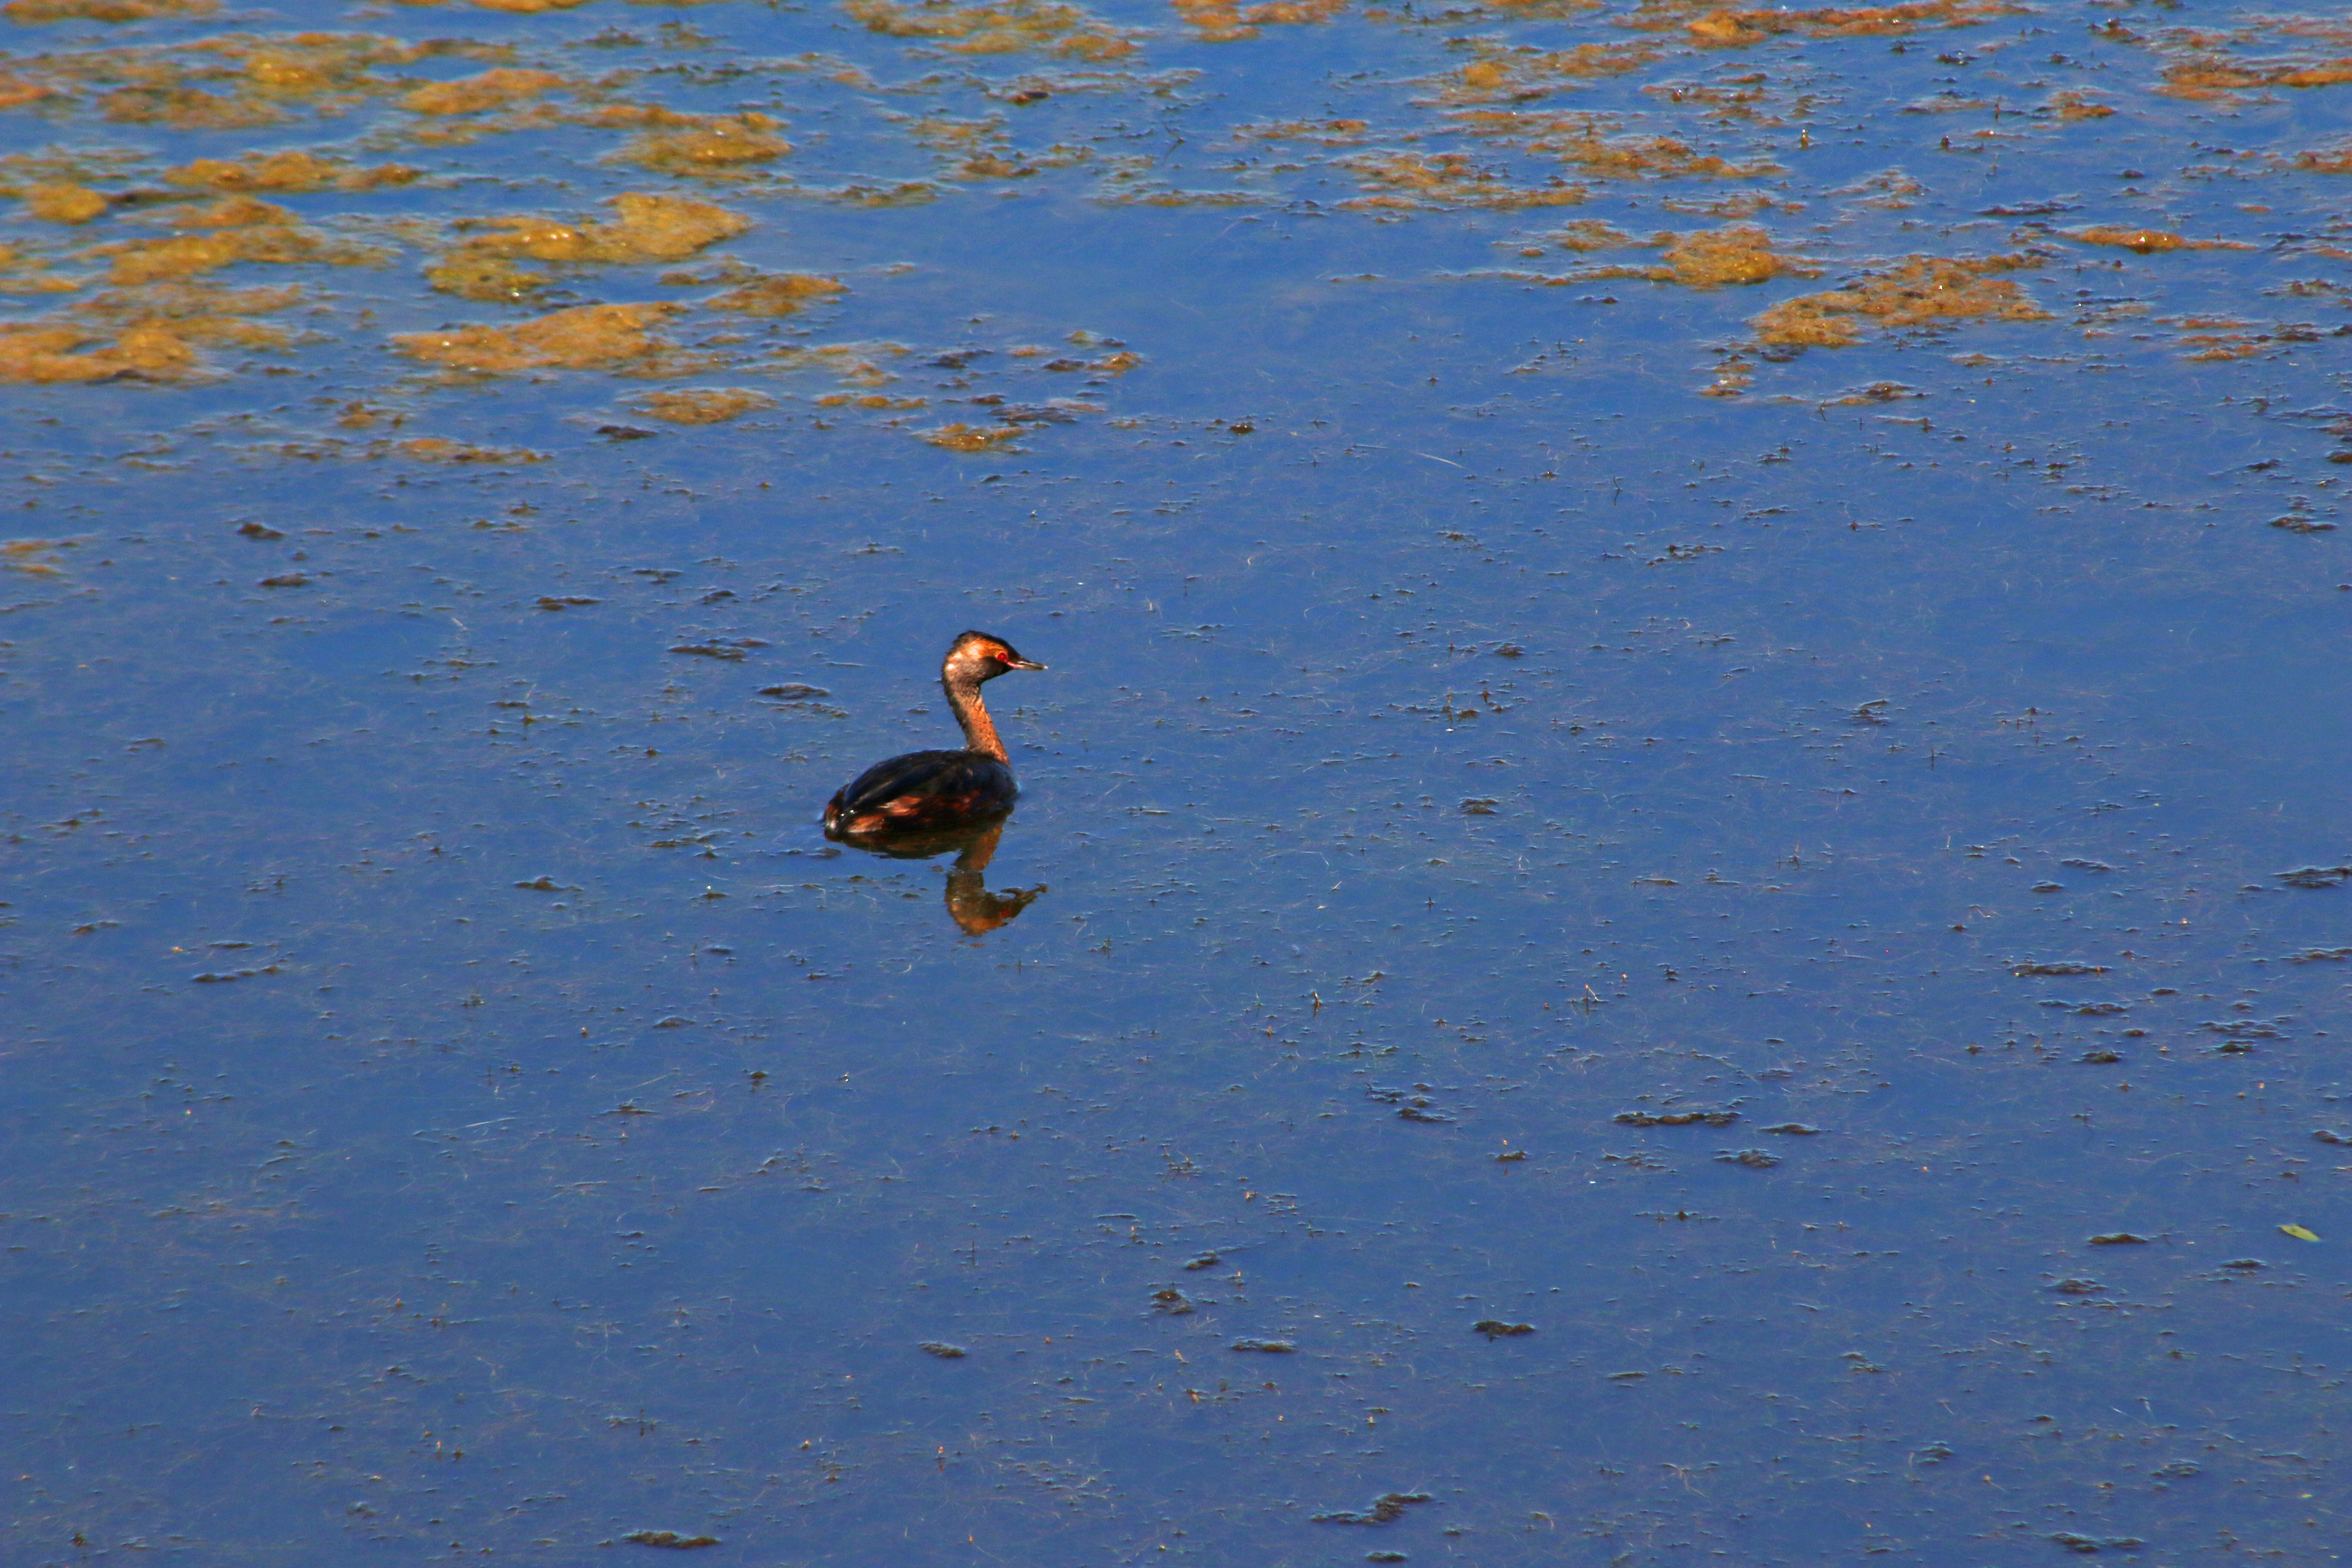
bird, duck, water, waterfowl, azure, beak, ducks, geese and swans, natural landscape, lake, liquid, plant, electric blue, landscape, seabird, grass, water bird, Freshwater marsh, wetland, wildlife, reflection, reservoir, ocean, horizon, sky, soil, pond, feather